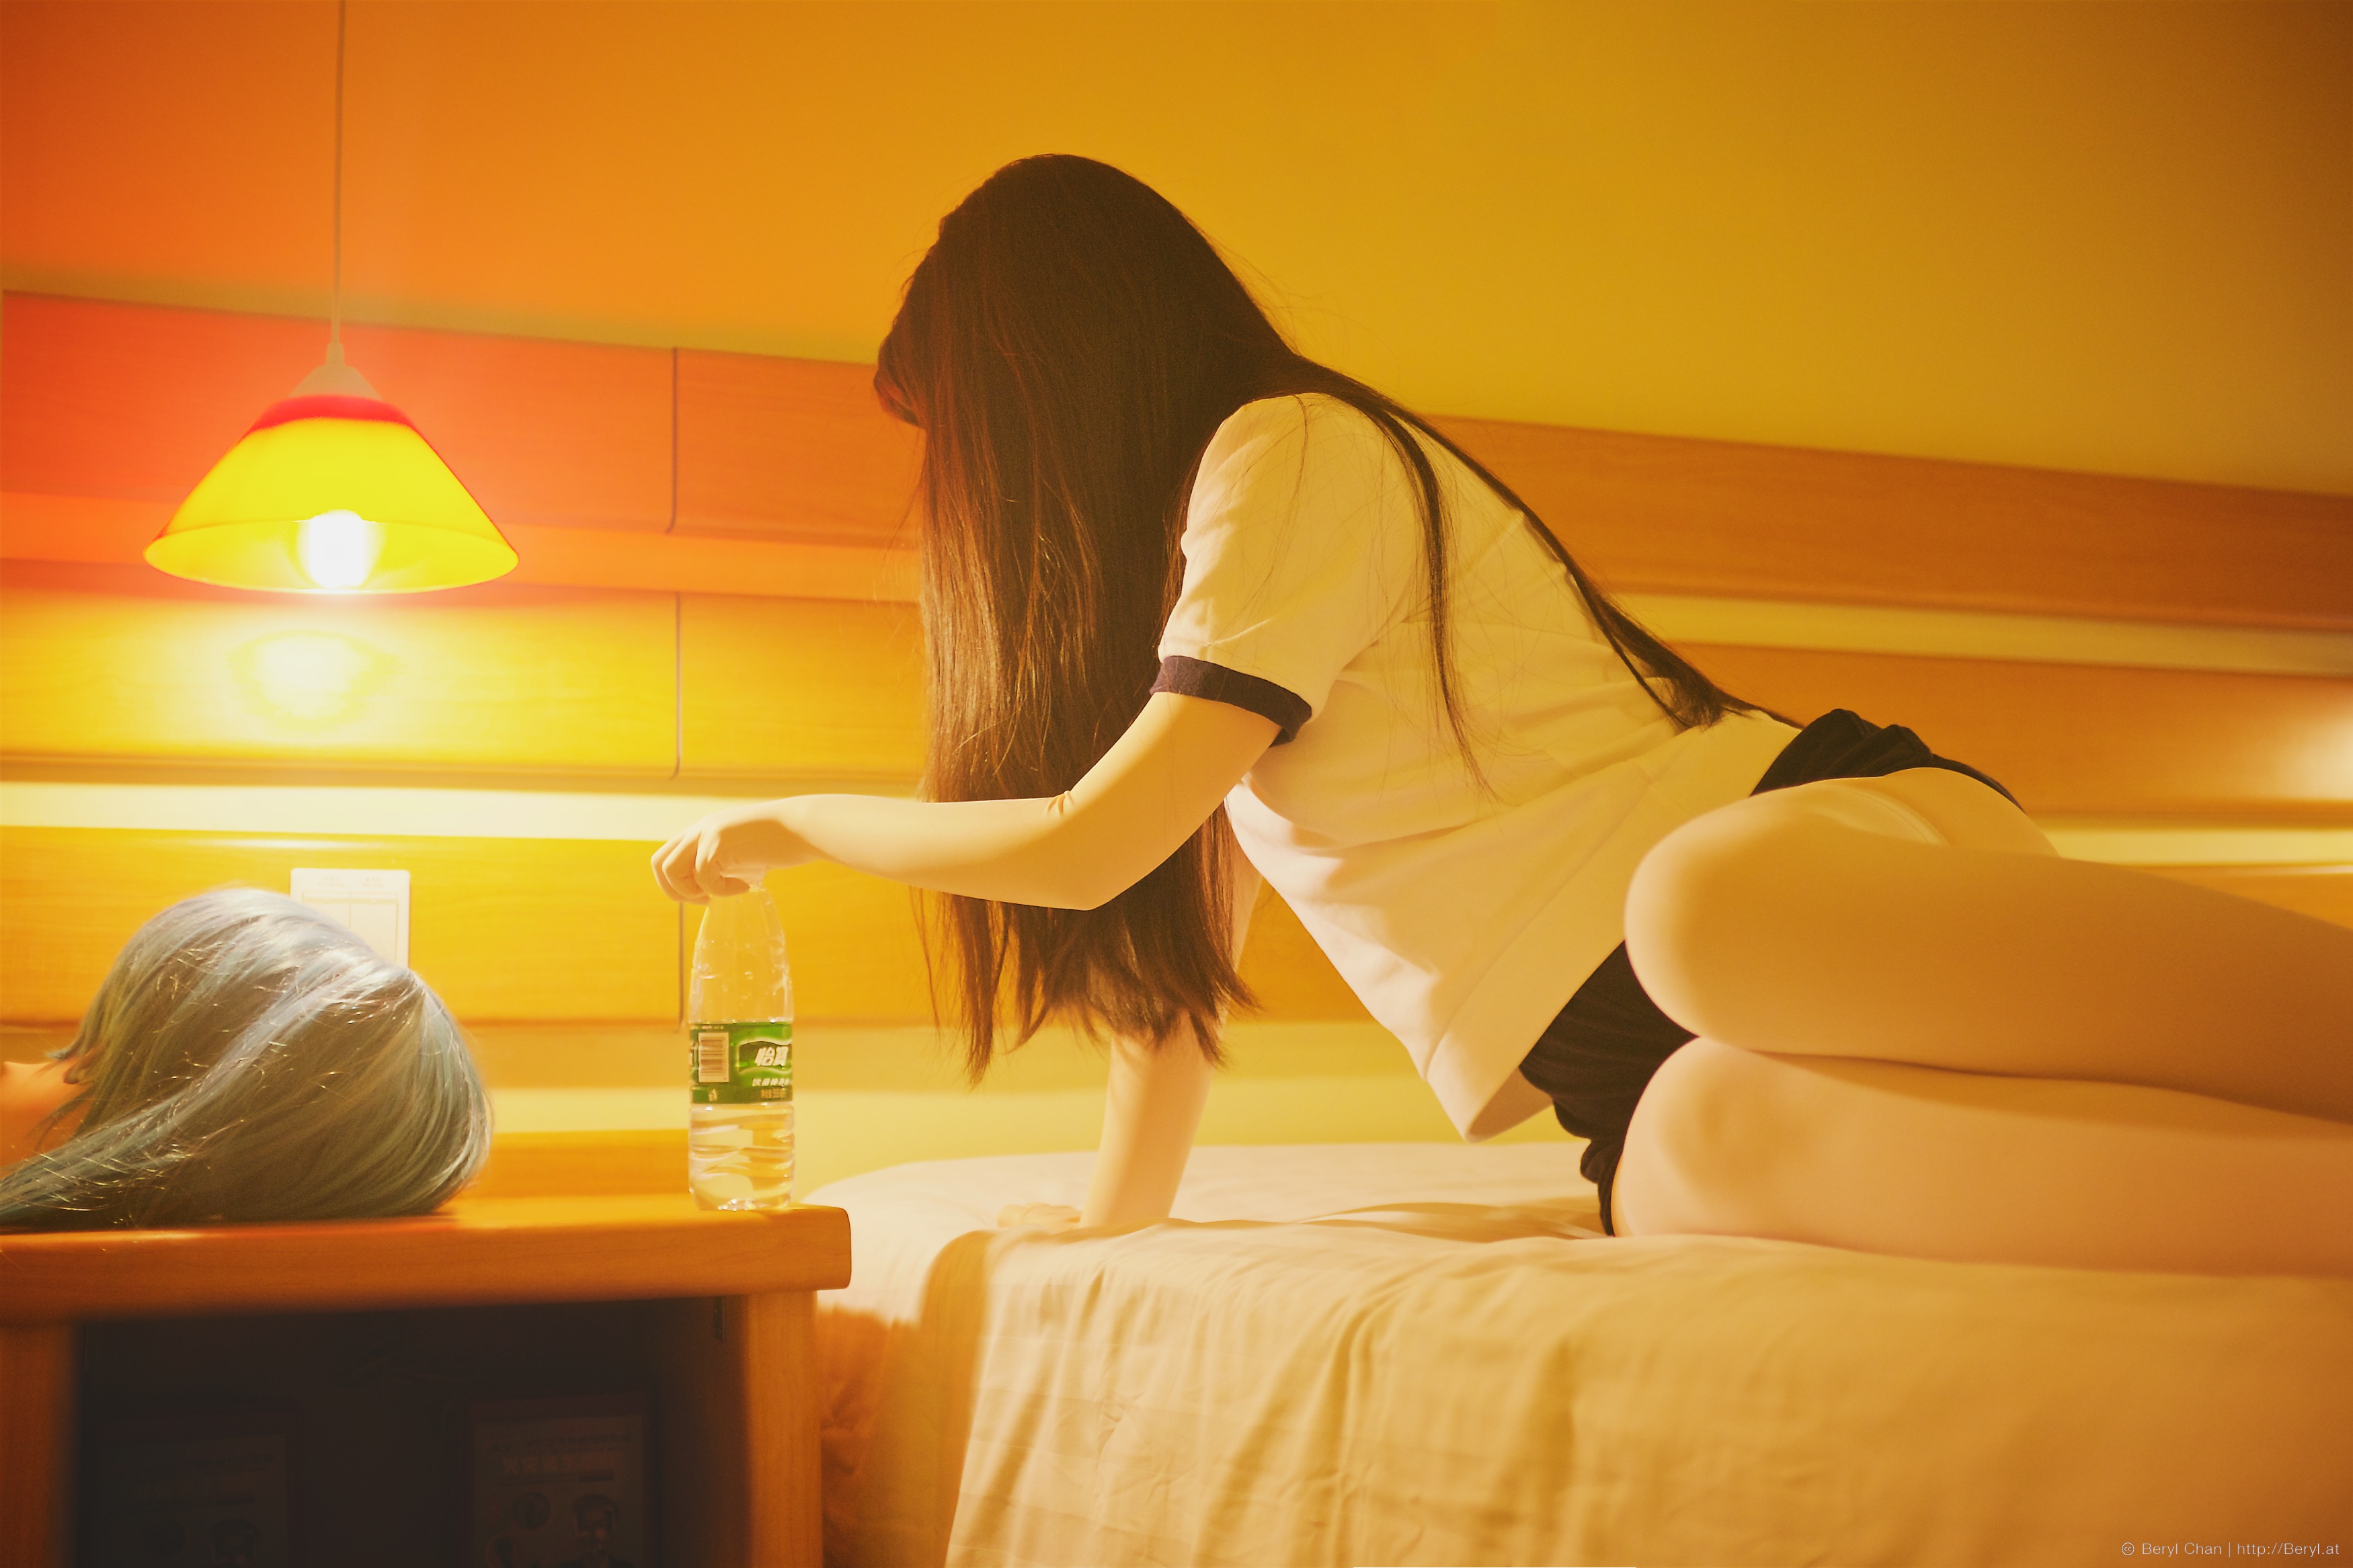
girl, white, morning, cute, indoor, room, yellow, mask, legs, faceless, body, zettairyouiki, socks, overkneesocks, tights, kneehighsocks, kneesocks, zentai, bts, legging, animegao, overknee, behindthescenes, kigurumi